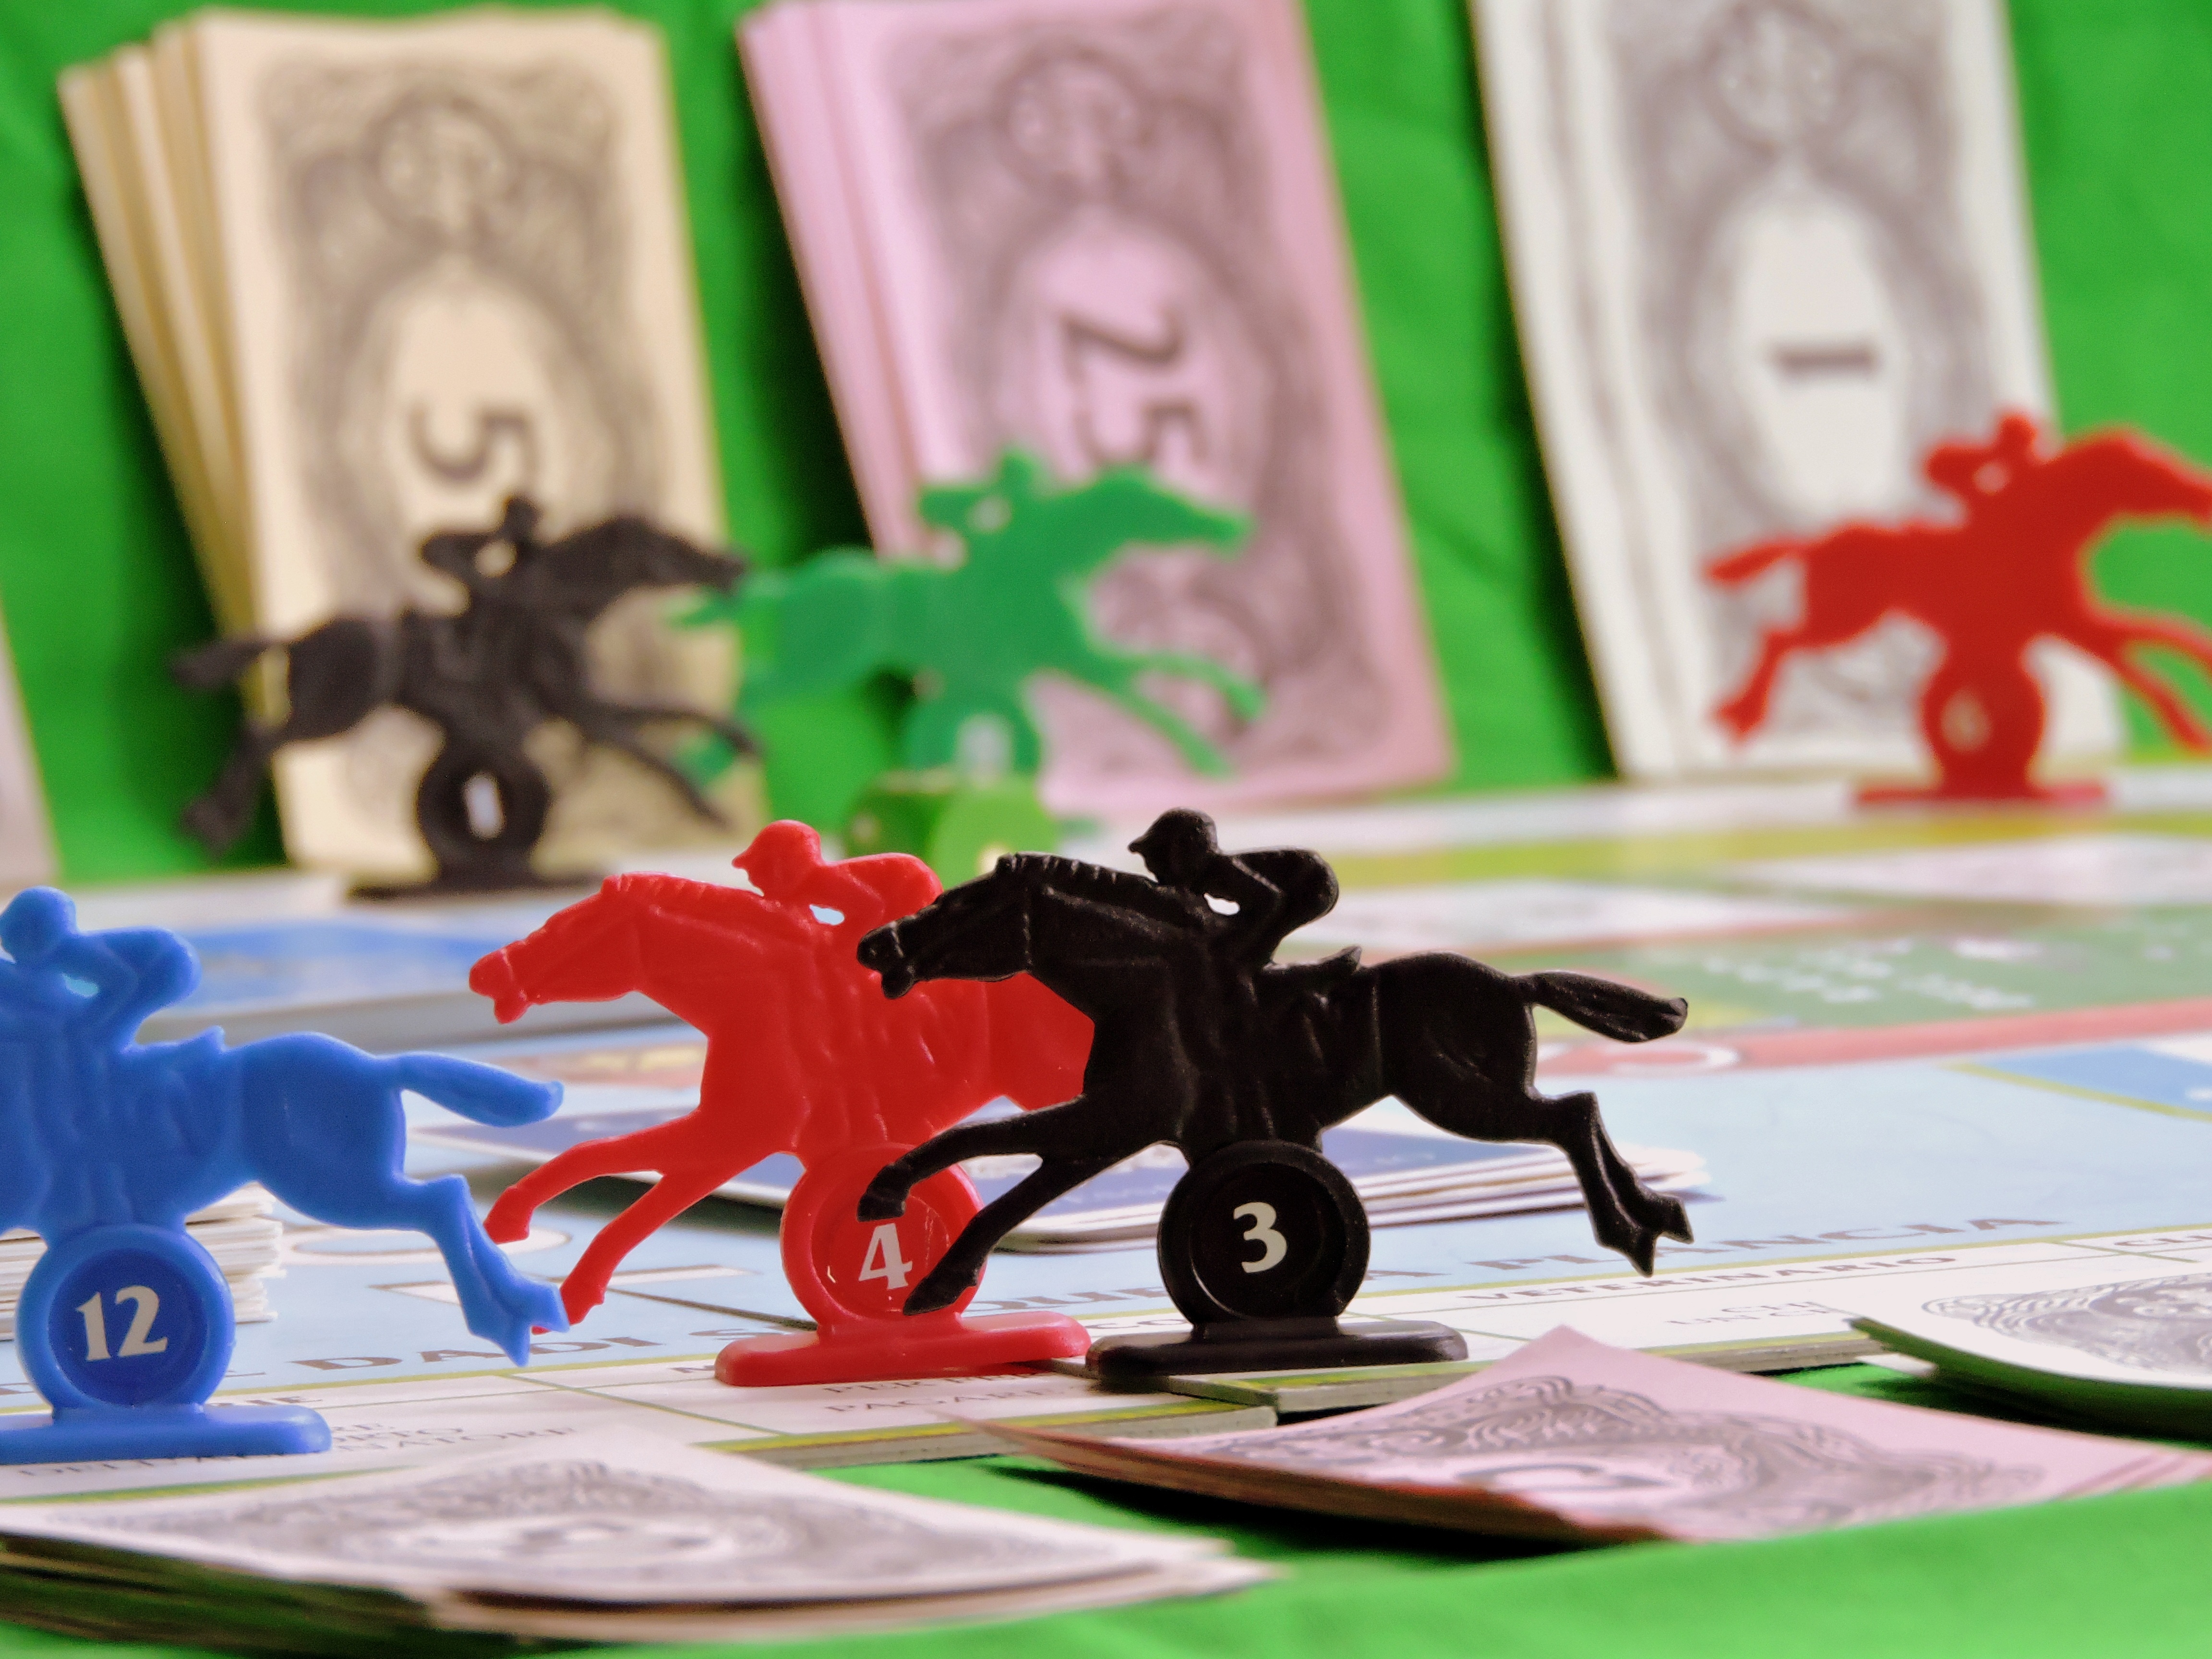
table, game, play, run, horse, money, toy, board game, race, art, illustration, bet, horse racing, pastime, army men